Marc Isambard Brunel

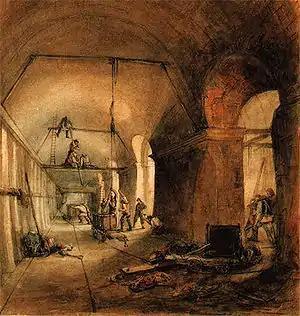
Inside the Thames Tunnel during construction, 1830

During the summer of 1799 Brunel was introduced to Henry Maudslay, a talented engineer who had worked for Joseph Bramah, and had recently started his own business. Maudslay made working models of the machines for making pulley blocks, and Brunel approached Samuel Bentham, the Inspector General of Naval Works. In April 1802 Bentham recommended the installation of Brunel's block-making machinery at Portsmouth Block Mills. Brunel's machine could be operated by unskilled workers, at ten times the previous rate of production. Altogether 45 machines were installed at Portsmouth, and by 1808 the plant was producing 130,000 blocks per year. Unfortunately for Brunel, the Admiralty vacillated over payment, despite the fact that Brunel had spent more than £2,000 of his own money on the project. In August 1808 they agreed to pay £1,000 on account, and two years later they consented to a payment of just over £17,000.